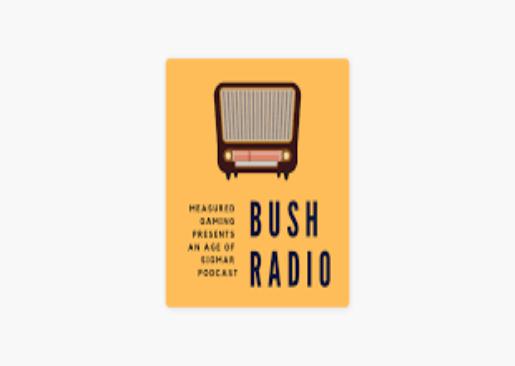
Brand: Bush Radio
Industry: Electronic